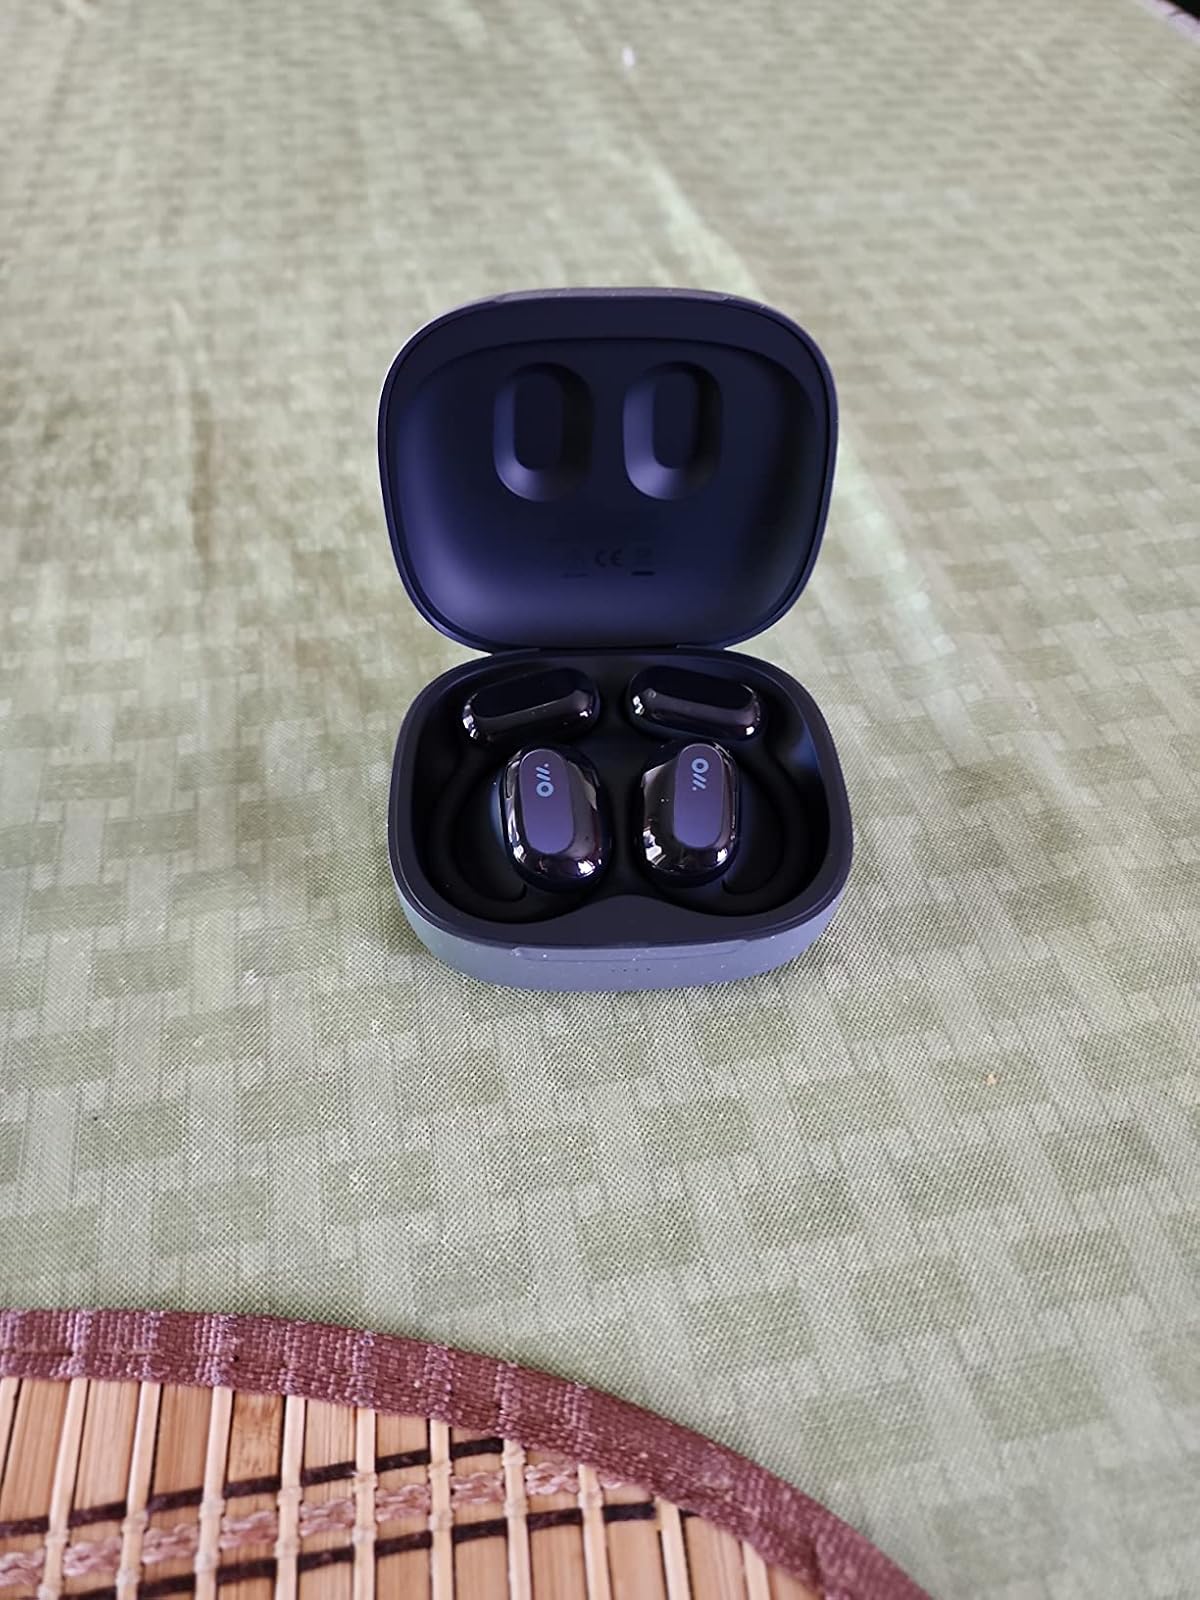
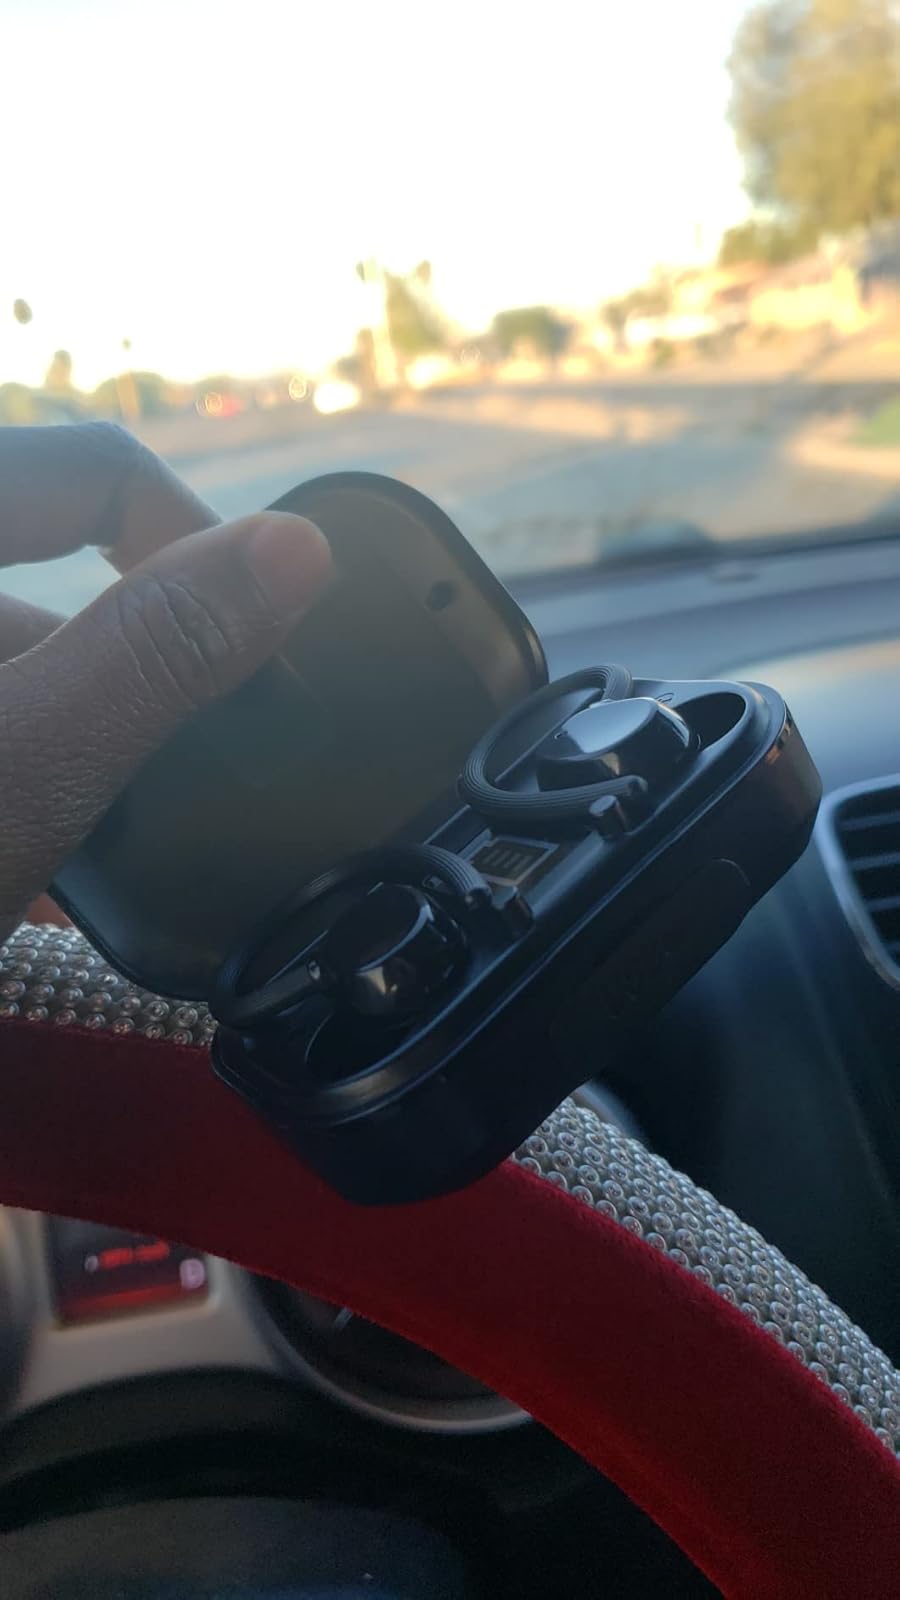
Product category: earbuds
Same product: no